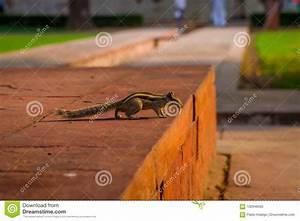
squirrel